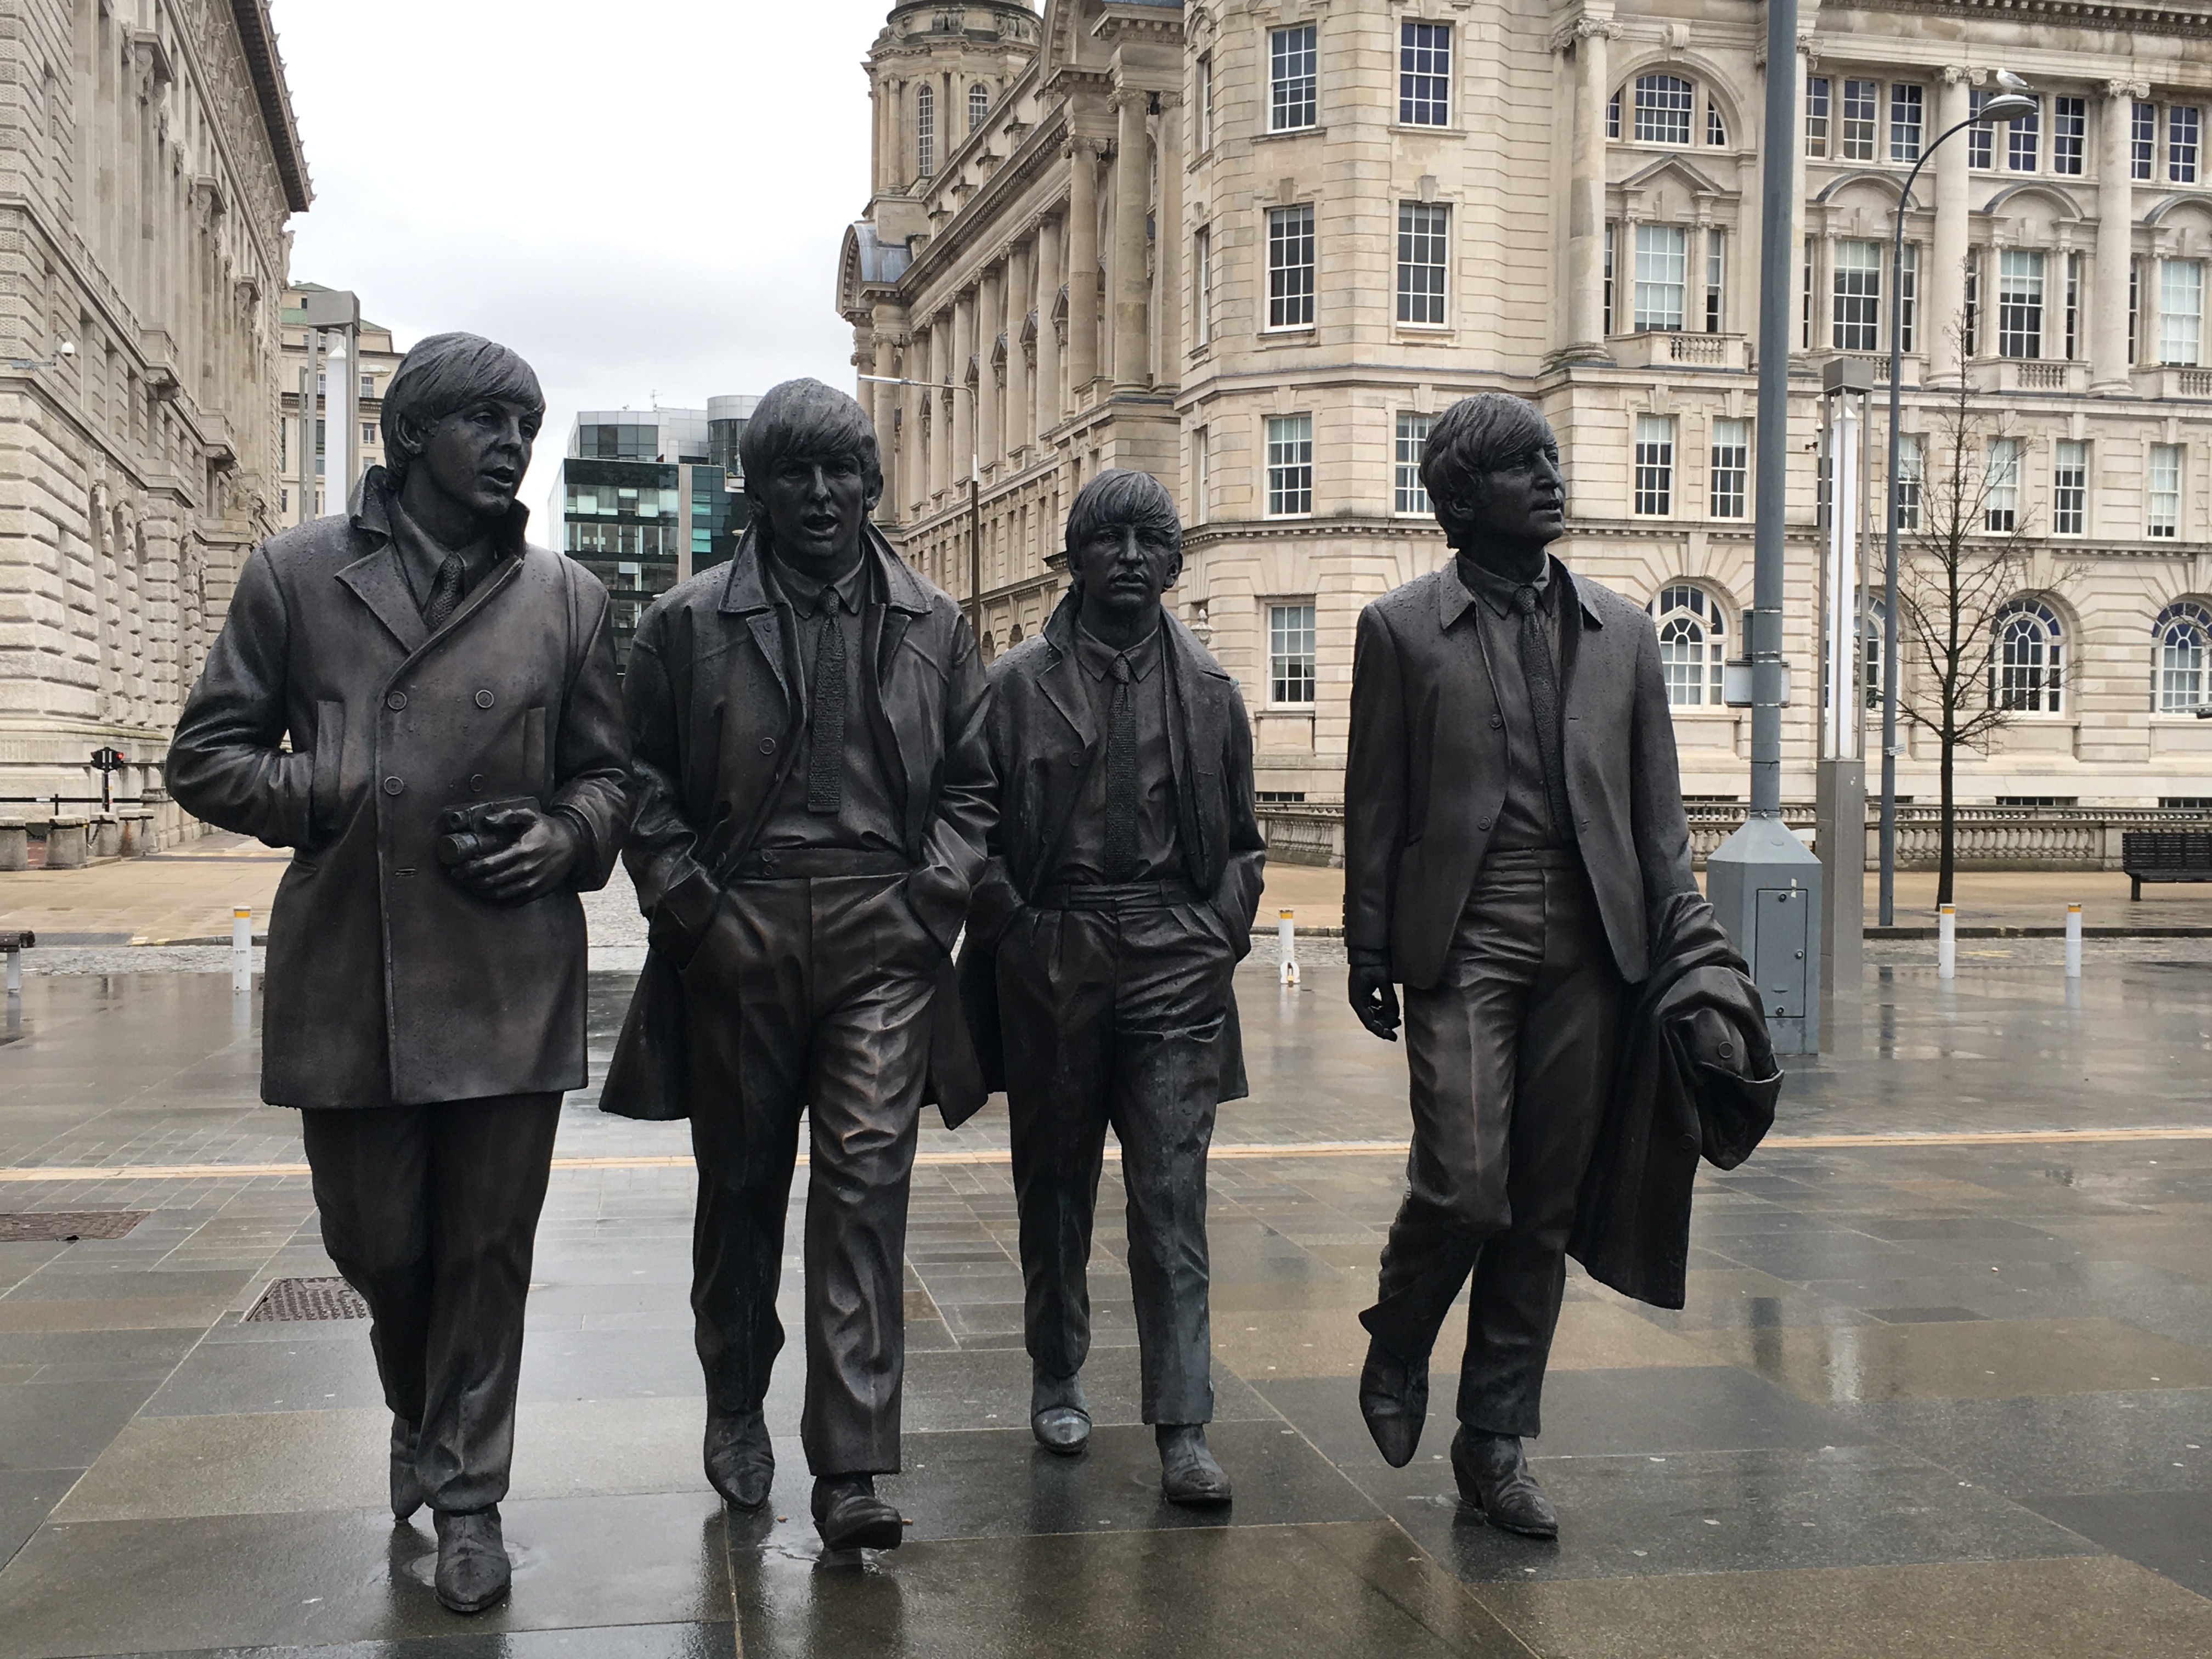
music, people, road, street, monument, statue, liverpool, sculpture, art, infrastructure, john, paul, lennon, beatles, george